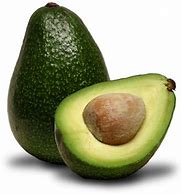
Label: Avocado